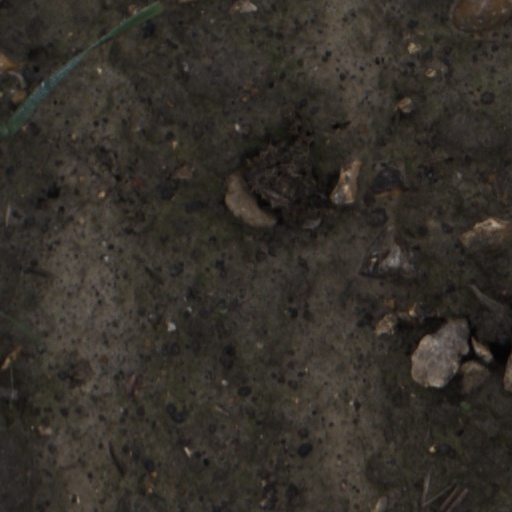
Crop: wheat